Mwanga II of Buganda

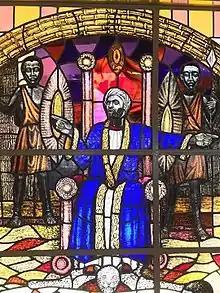
"King Mwanga on stained glass at "Munyonyo Martyrs Shrine"."

Mwanga came to the throne at the age of 16. He increasingly regarded the greatest threat to his rule as coming from the Christian missionaries who had gradually penetrated Buganda. His father had played-off the three religious traditions – Catholics, Protestants, and Muslims – against each other and thus had balanced the influence of the powers that were backing each group in order to extend their reach into Africa. Mwanga II took a much more aggressive approach.